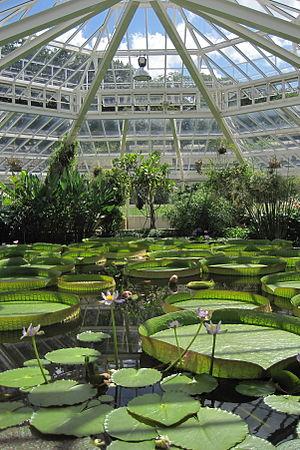
Meise (Belgique), Jardin botanique national de Belgique - La serre Victoria.